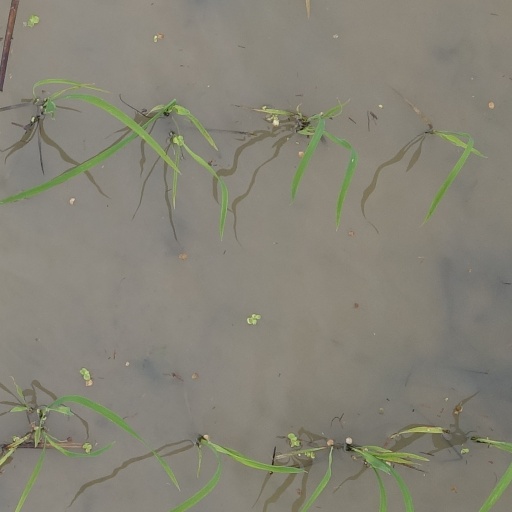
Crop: rice